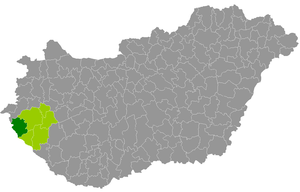
Le district de Lenti est un des 6 districts du comitat de Zala en Hongrie. Il compte 19 783 habitants et rassemble 48 localités : 47 communes et une seule ville, Lenti, son chef-lieu.